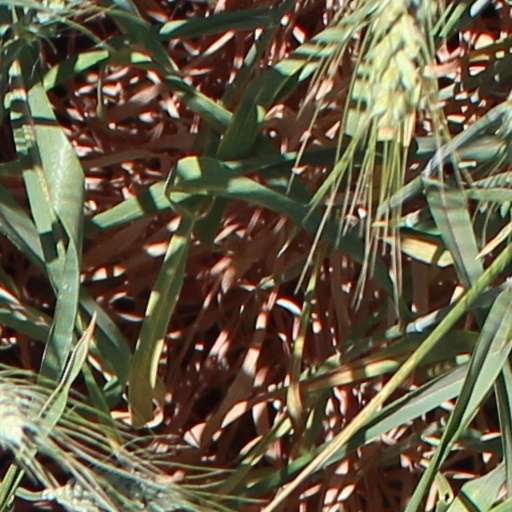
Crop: wheat